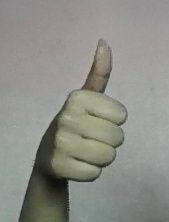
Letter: aleff